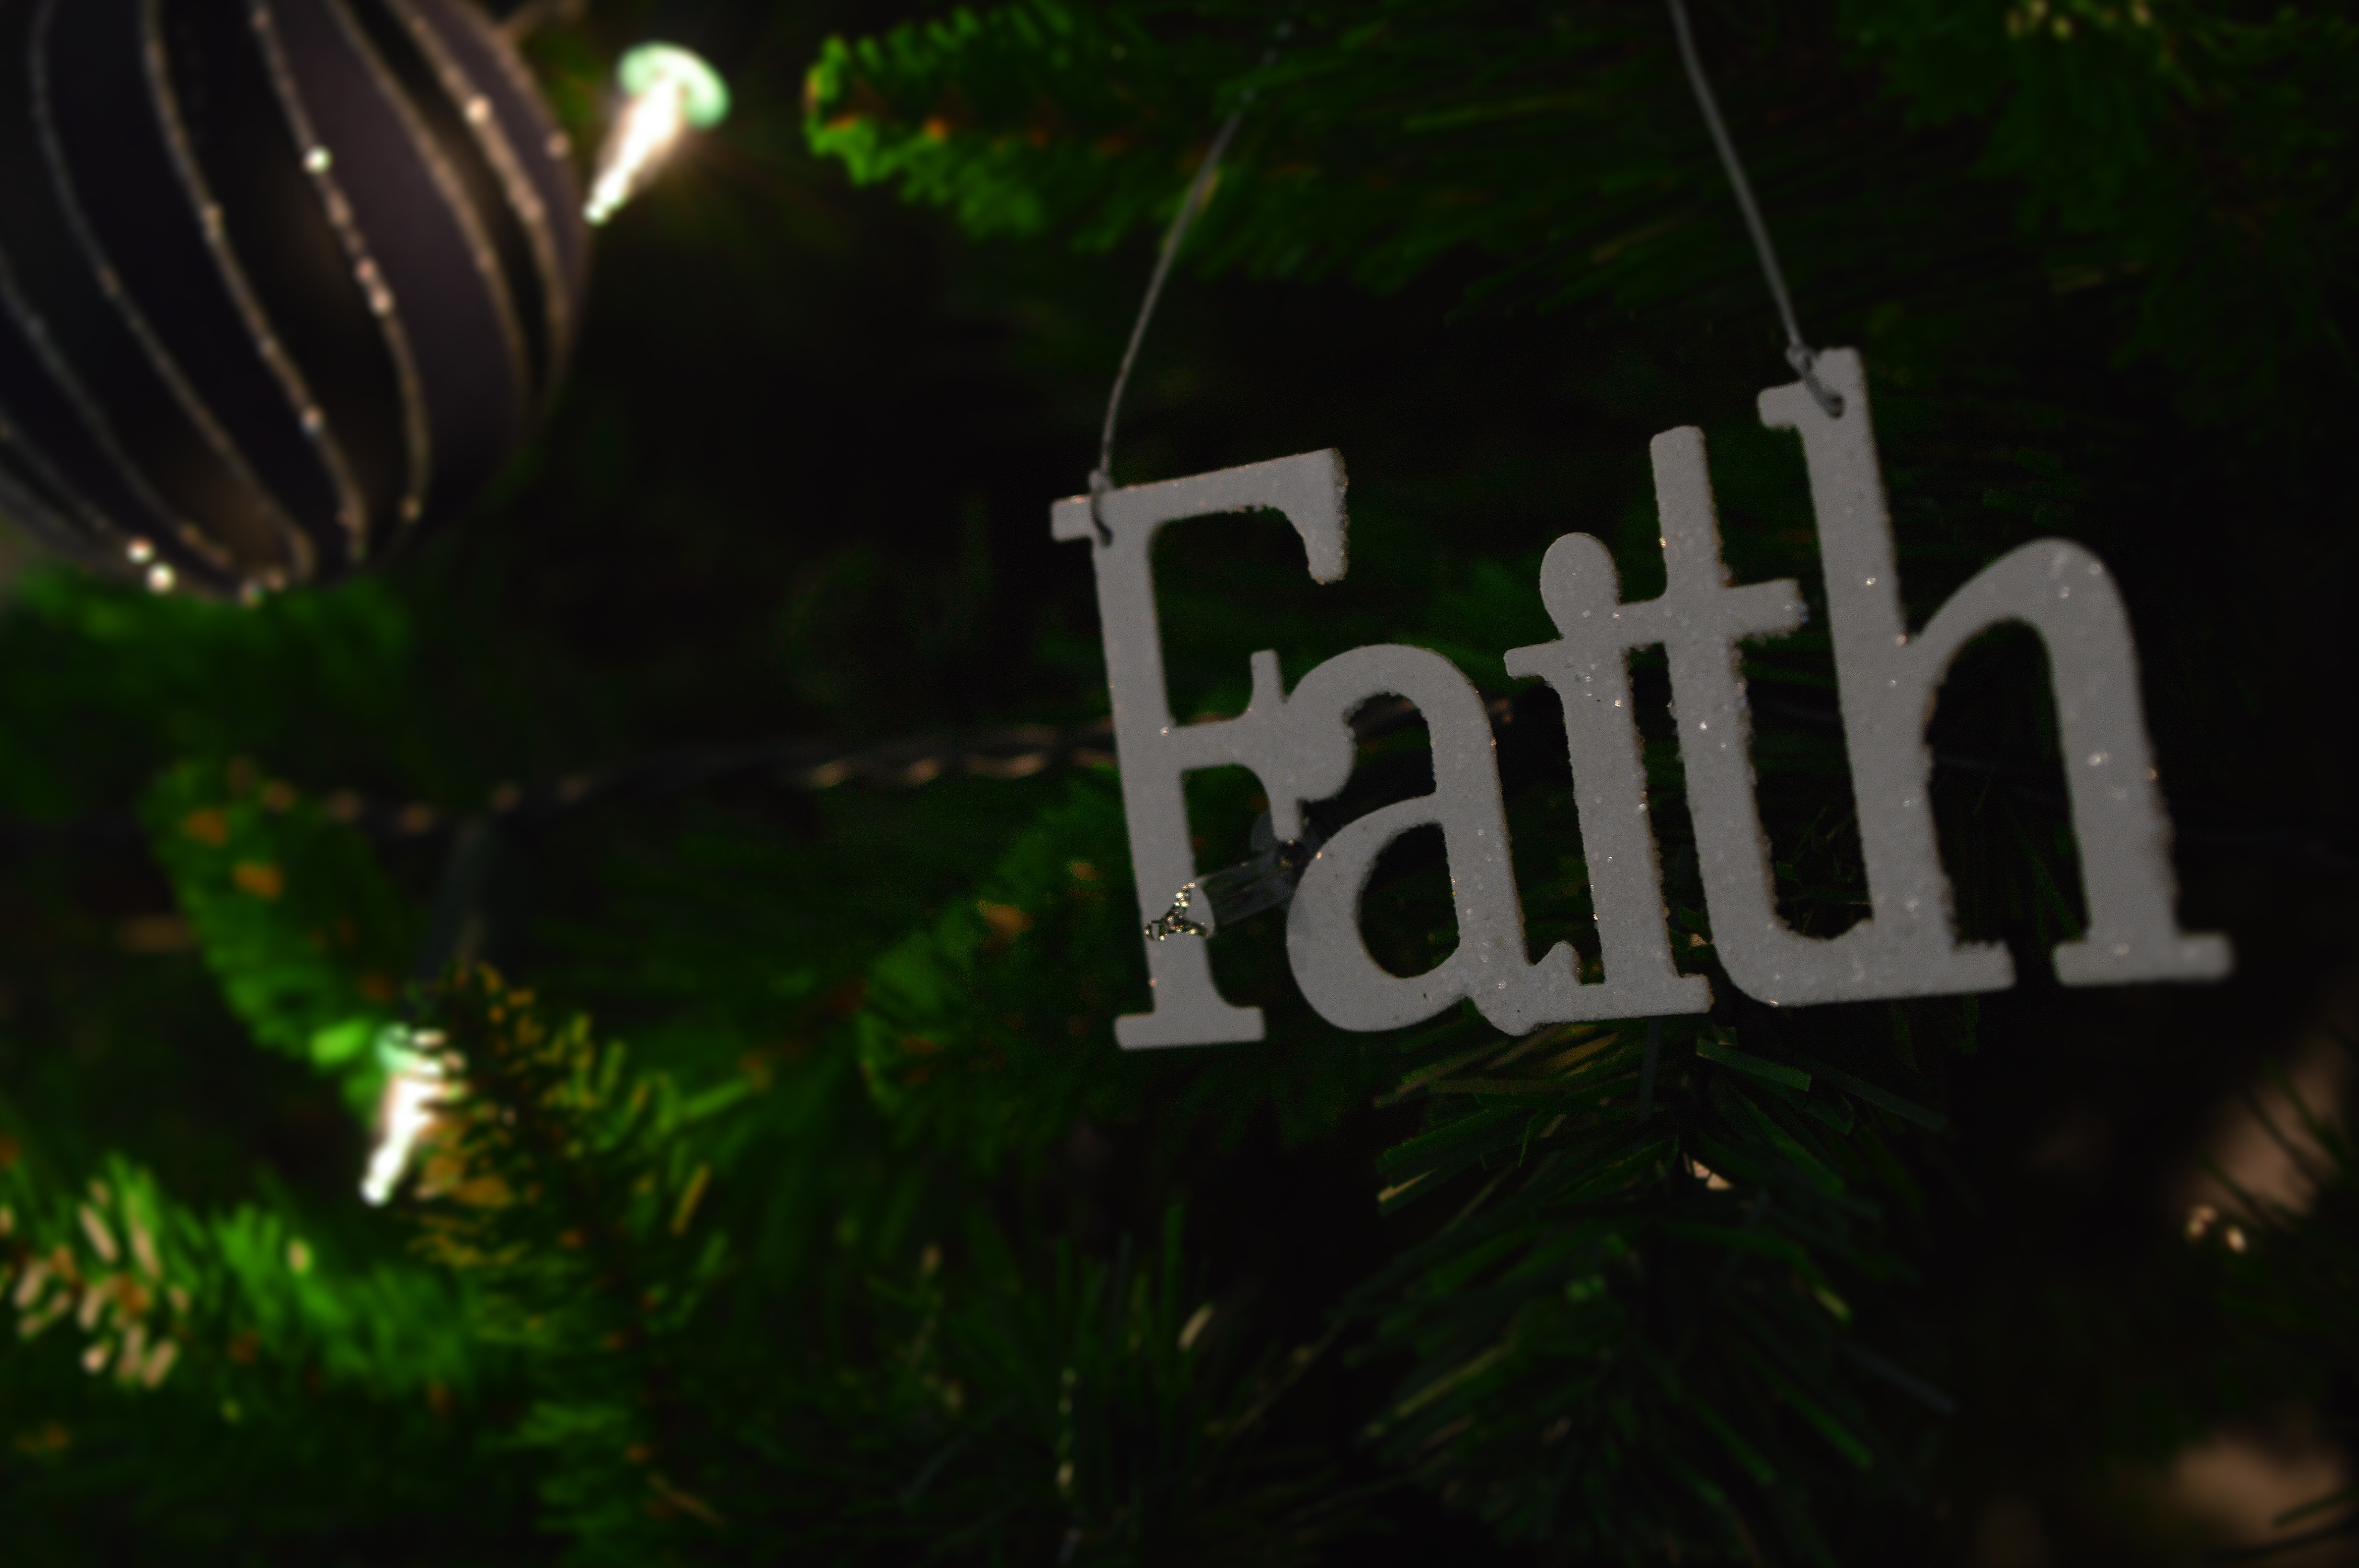
tree, light, night, green, religion, christmas, christmas tree, spiritual, faith, christianity